Solar barque

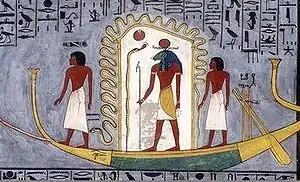
"Af" or "Afu" (commonly known as "Afu-Ra"), the ram-headed form of Ra when traveling the "Duat" (the 12 hours of night and the underworld) on the "Mesektet" barque along with Sia (left and front of barque) and Heka (right and behind of barque), surrounded by the protective coiled serpent deity Mehen.

At times the horizon is described as a gate or door that leads to the Duat. There he would have to sail on the subterrestrial Nile and cross through the twelve gates and regions, with each hour of the night considered a gate overseen by twelve more protective deities. Every night enormous serpent Apophis, the god of chaos ("isfet") attempted to attack Ra and stop the sun-boat's journey. After defeating the snake, Ra would leave the underworld, returning emerging at dawn, lighting the day again.